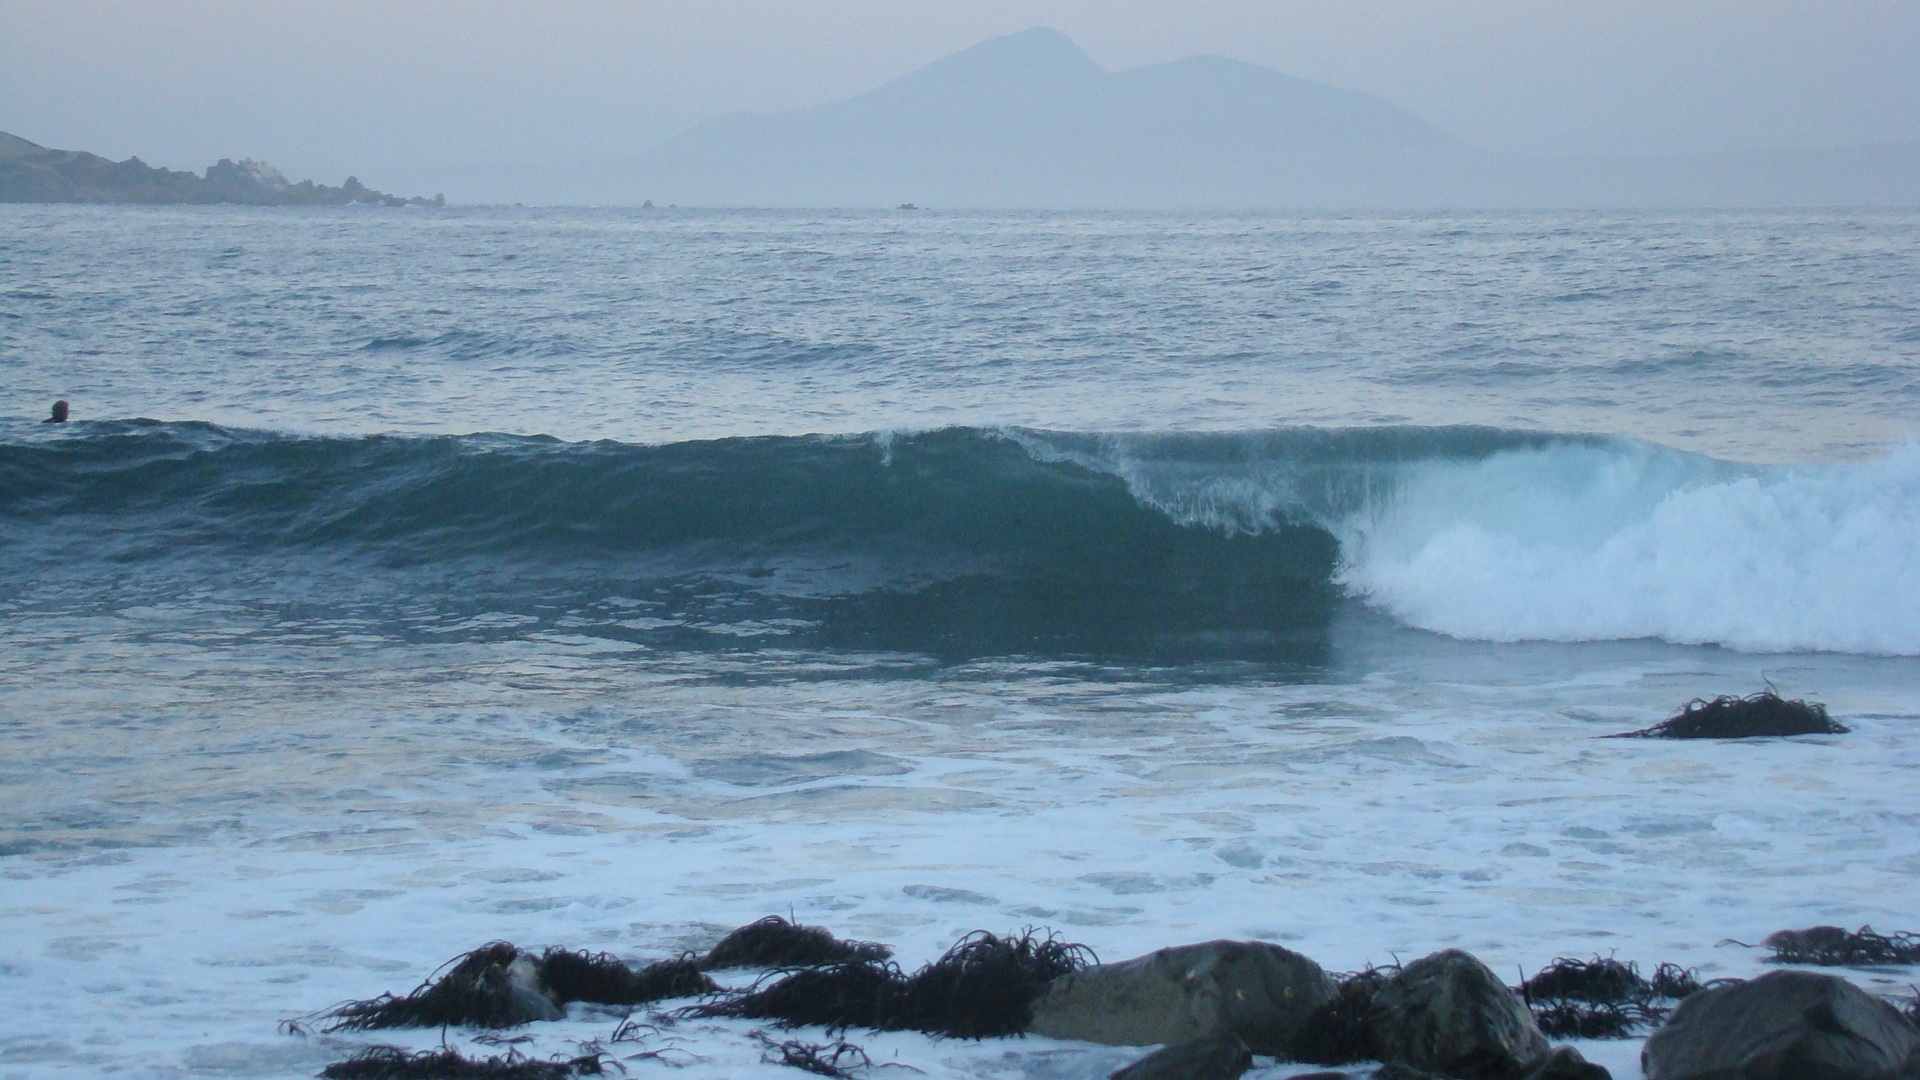
beach, sea, coast, rock, ocean, shore, wave, wind, surfing, weather, bay, body of water, cape, wind wave